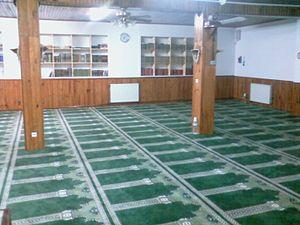
La mosquée As Salam est un édifice religieux musulman français, datant de 1994, située au 39 rue de la 4ᵉ division marocaine de montagne dans la ville de Mulhouse, dans l'Est de la France, en région Alsace.